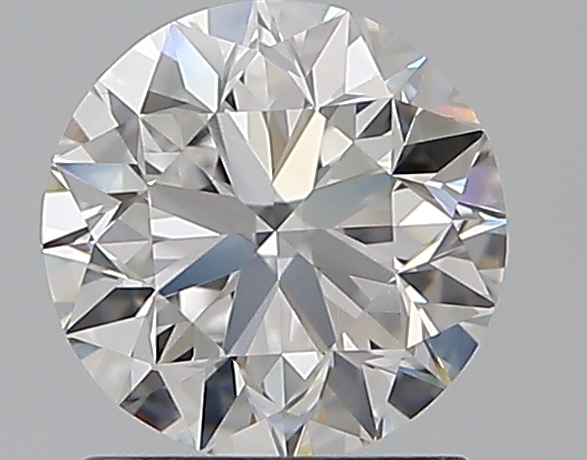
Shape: round
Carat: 1.2
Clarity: VVS1
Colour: E
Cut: VG
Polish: EX
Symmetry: EX
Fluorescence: F
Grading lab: GIA
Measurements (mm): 6.61 x 6.66 x 4.27